University of Tehran

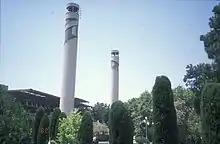
UT's central mosque has been a center for religious and political activity in Tehran during the past 30 years

The University of Tehran hosts cultural and academic activities on the national and international levels. Furthermore, UT hosts delegations and professors from abroad.